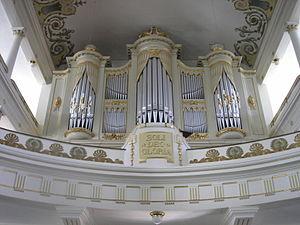
Zeulenroda (Thuringe, Allemagne), église luthérienne de la Trinité, orgue originellement construit par Friedrich Wilhelm Trampeli en 1821, modifié en 1925 puis restauré en 2005 par la firme Jehmlich de Dresde